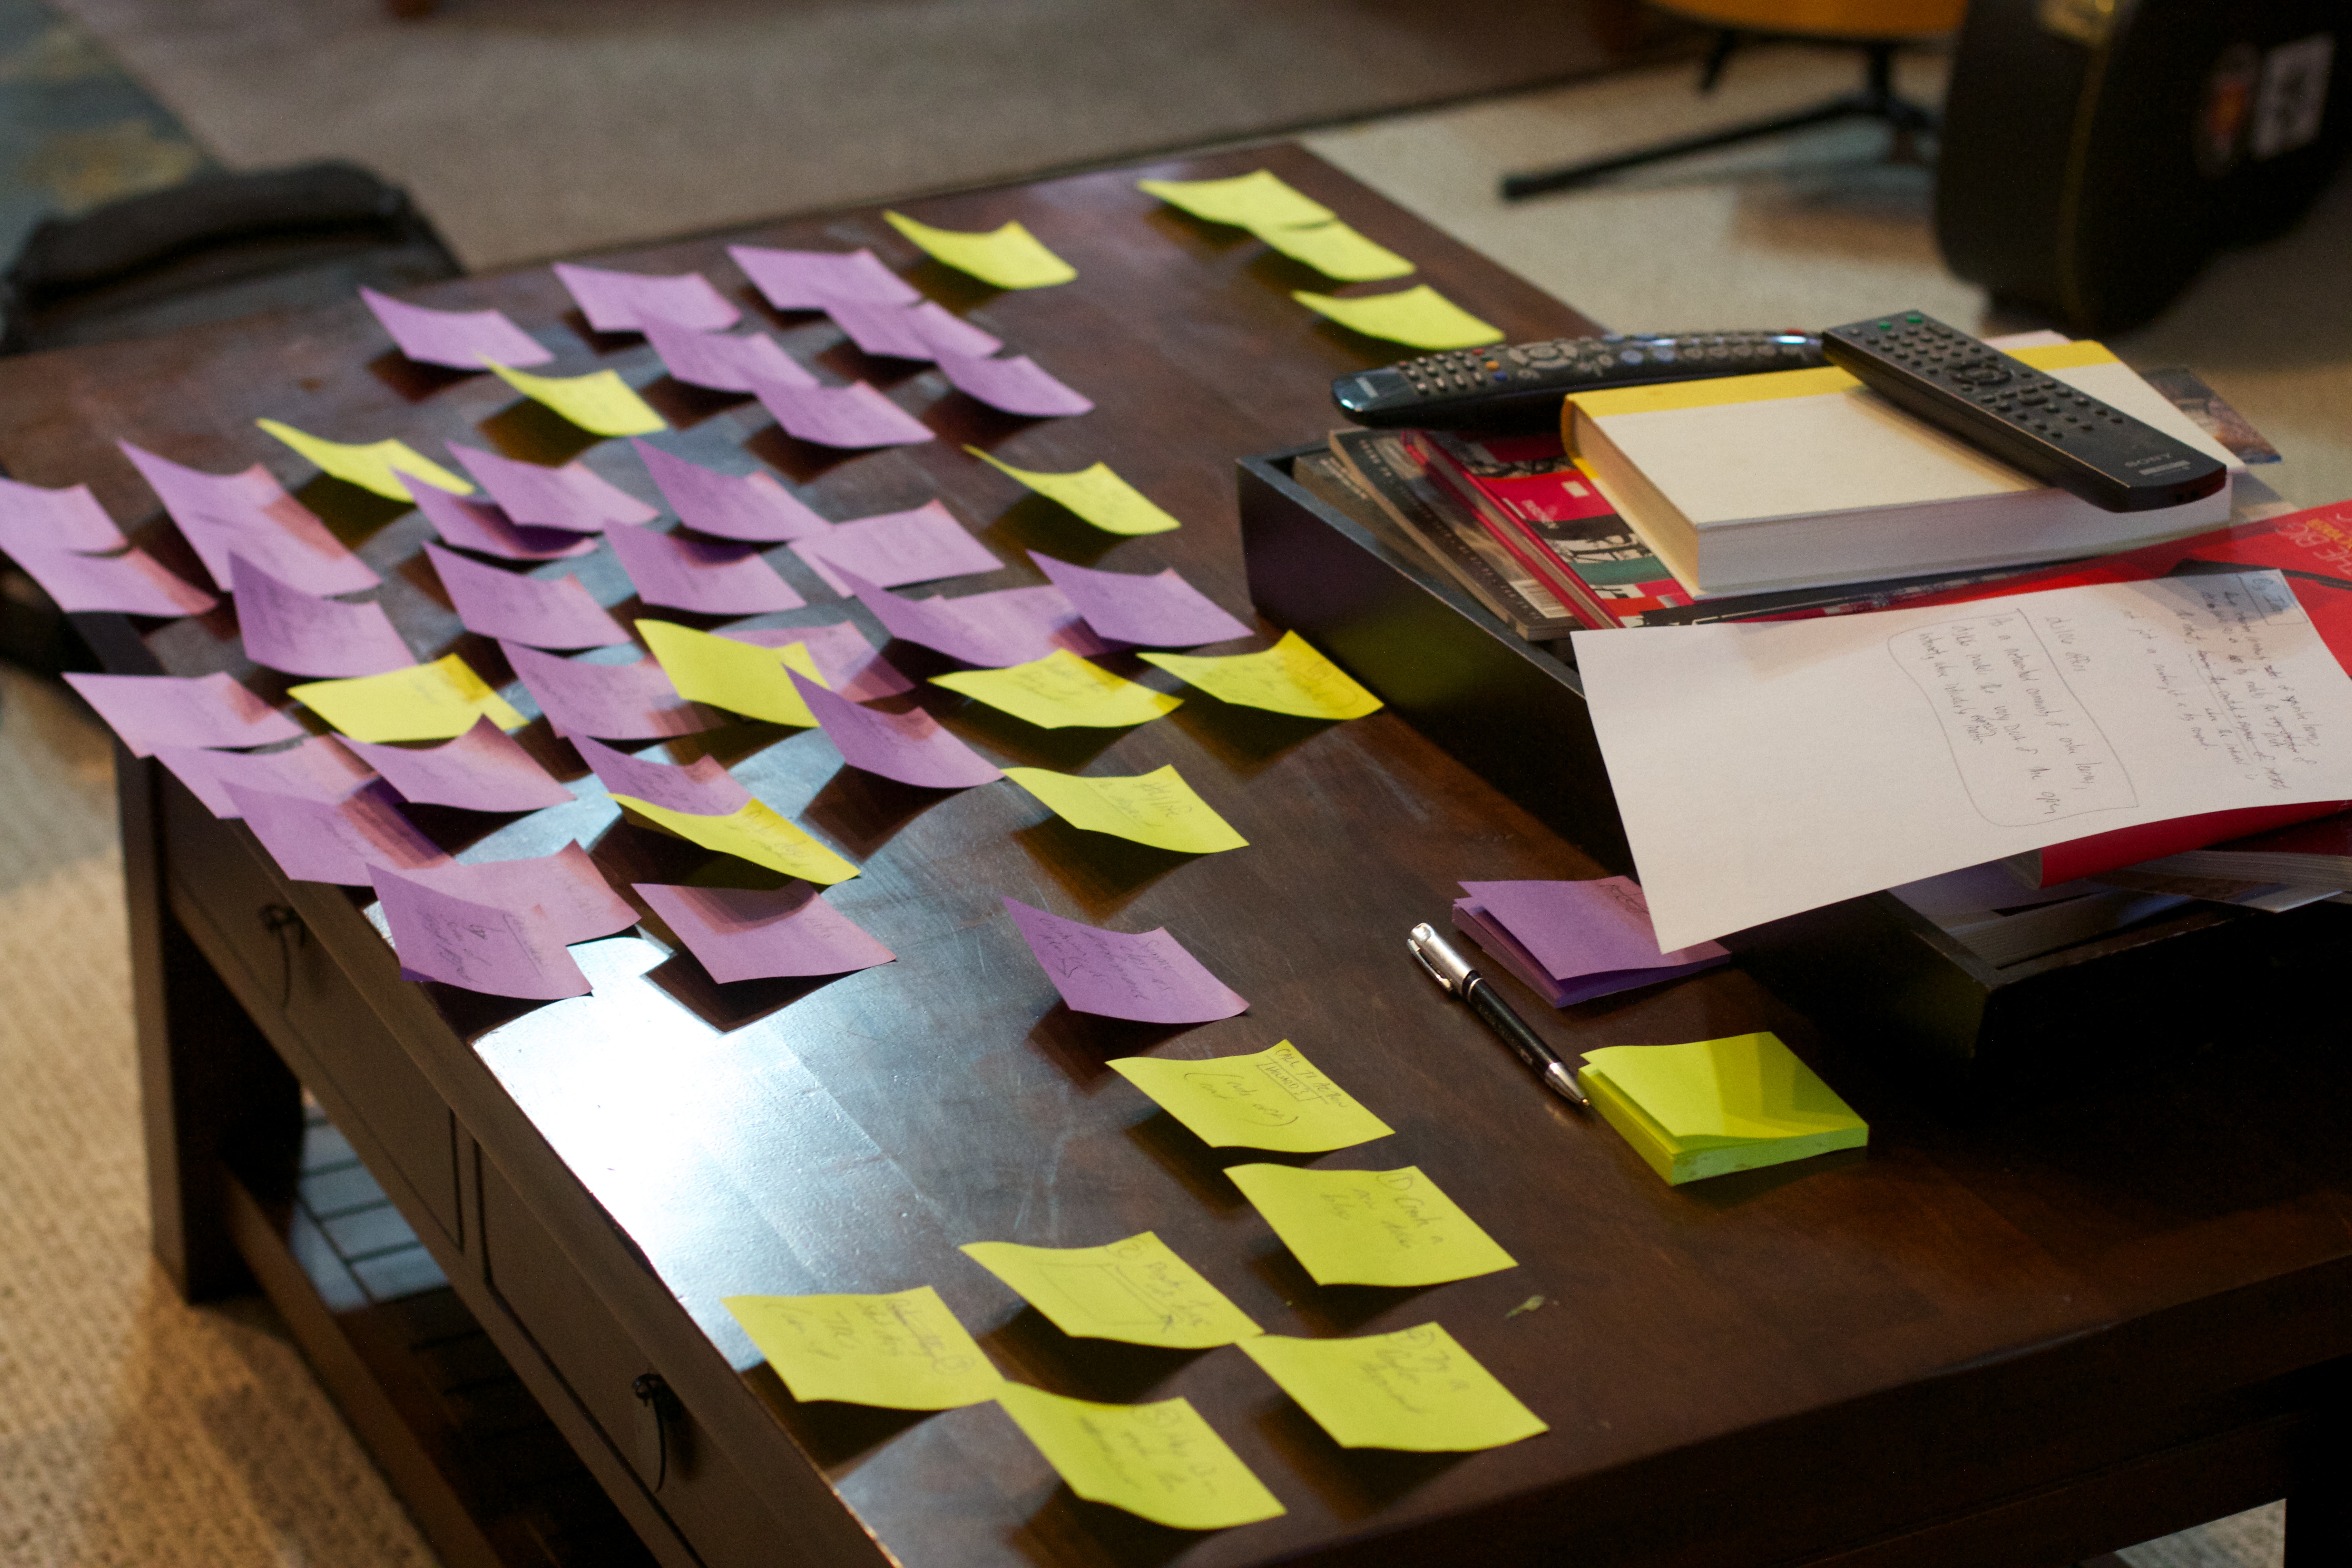
color, yellow, toy, art, design, shape